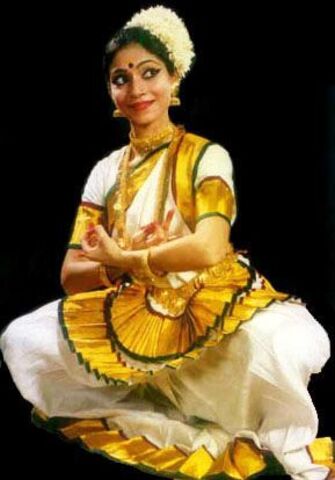
Dance form: mohiniyattam